Dara Dragišić

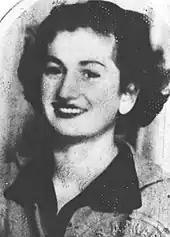
Dara Dragišić in 1944

Dara Dragišić (Serbian: Дара Драгишић; 1921–1944) was a Yugoslav partisan.